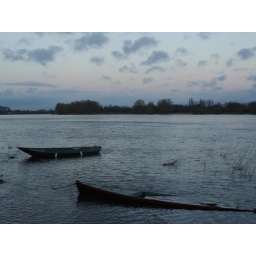
Dead boat sinking in the river